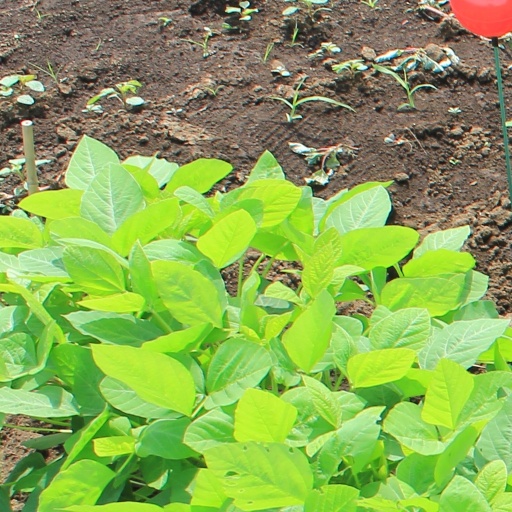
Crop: soybean